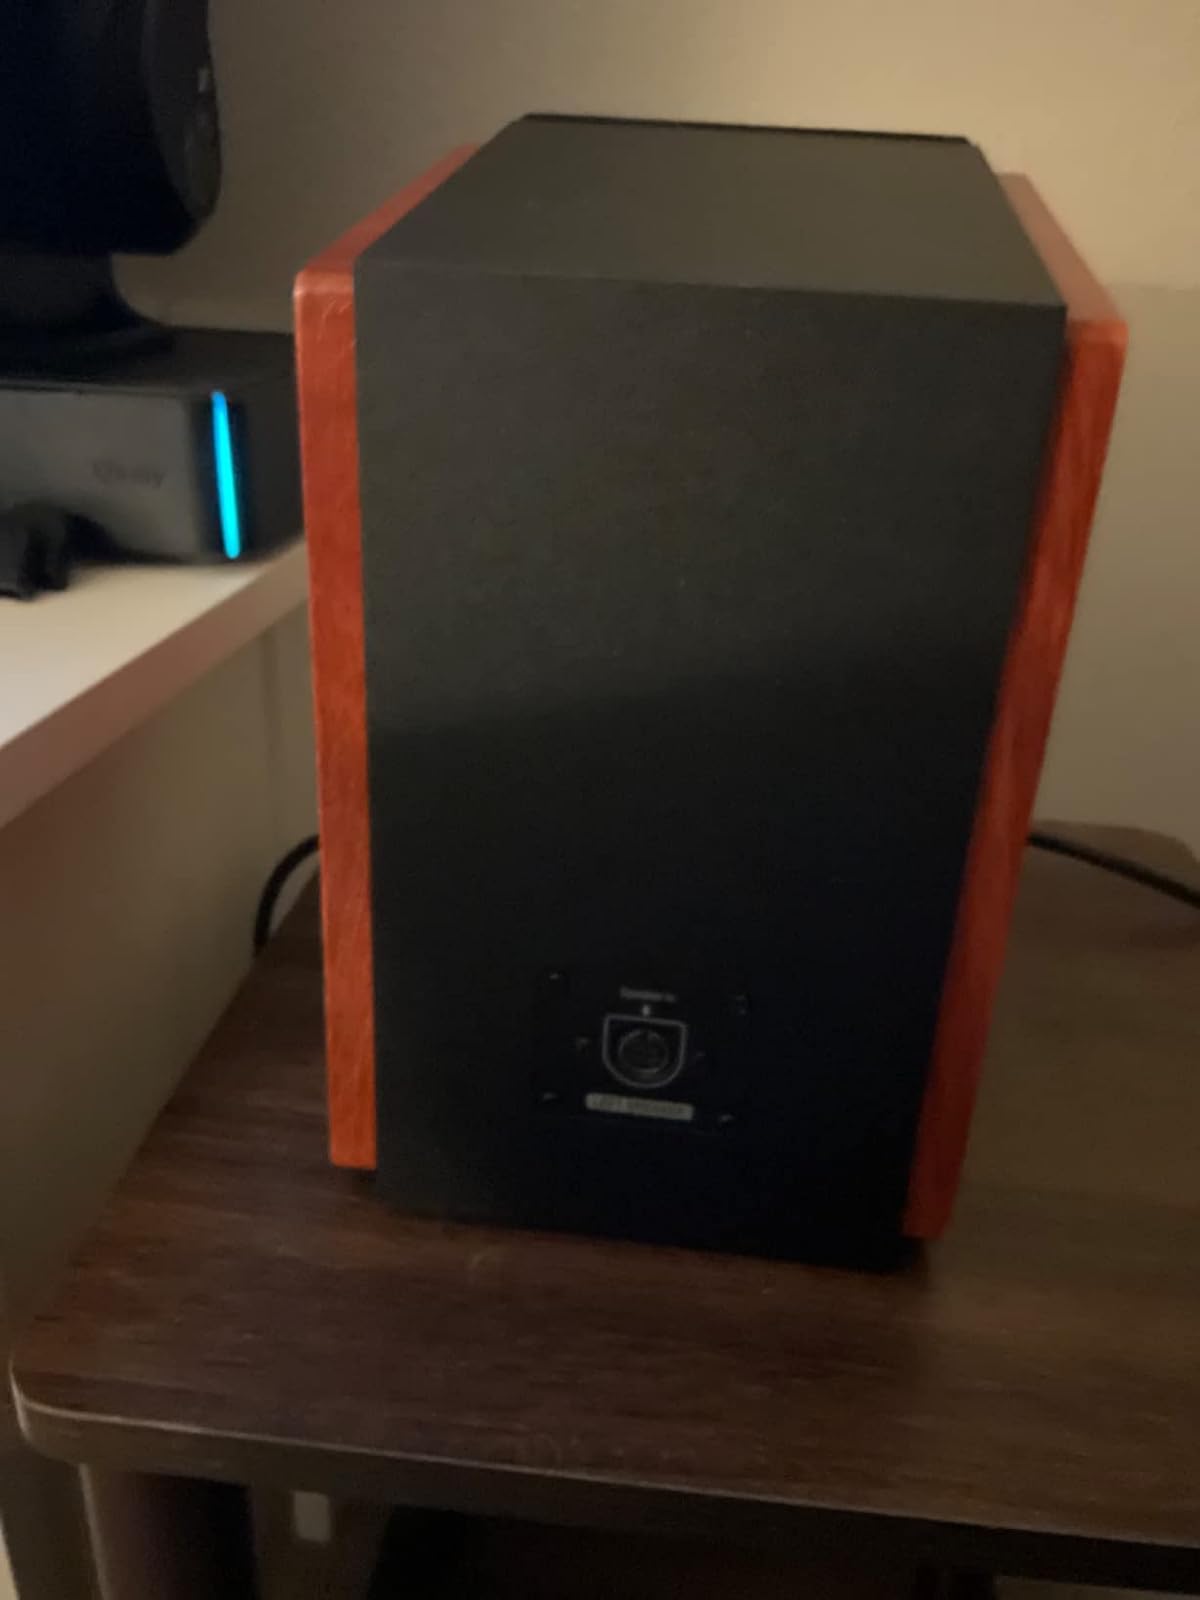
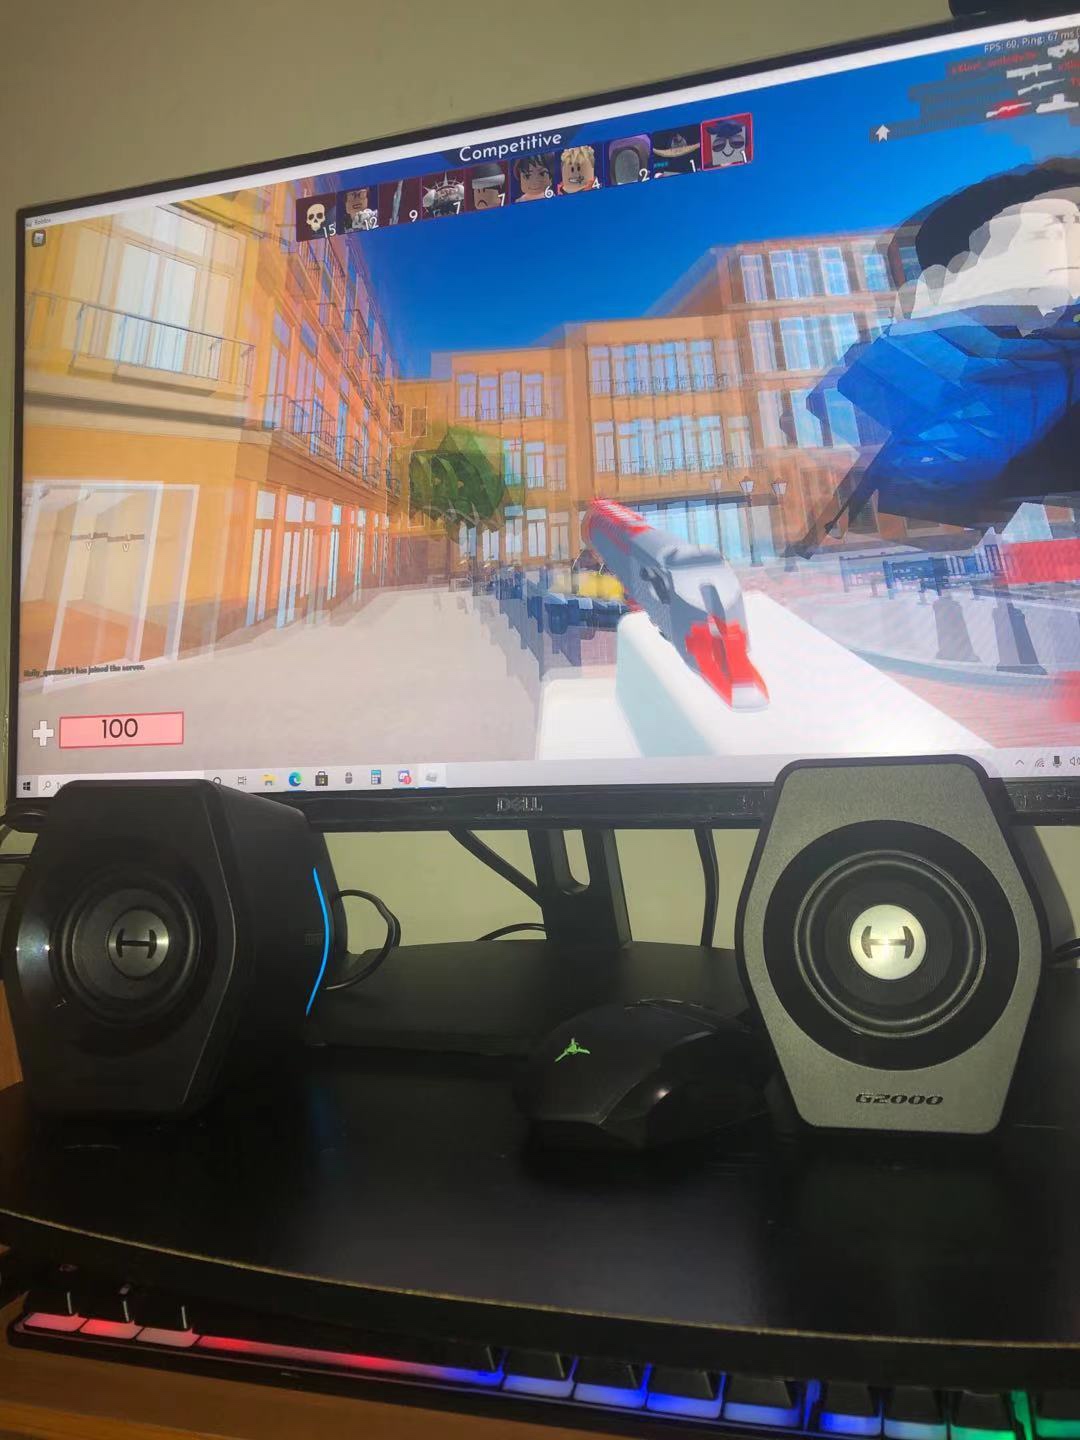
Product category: speaker
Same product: no